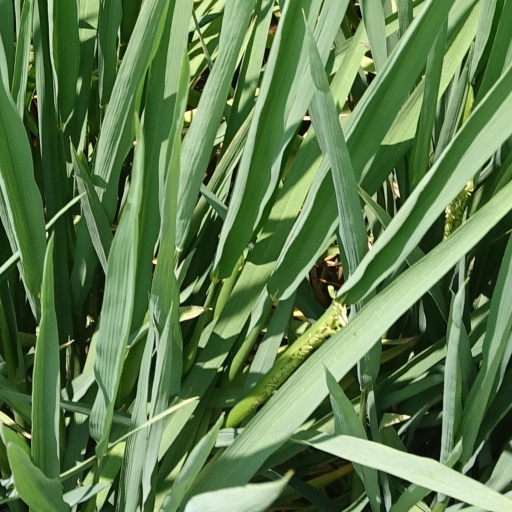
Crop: rice